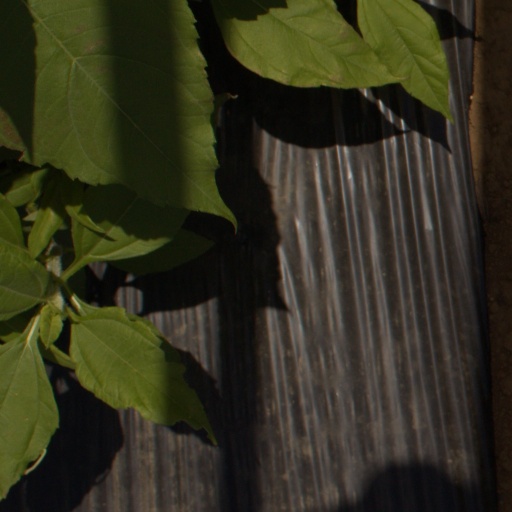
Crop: Jerusalem artichoke